Hiltpoltstein Castle

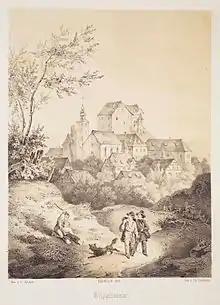
Market town and castle of Hiltpoltstein, lithograph (c. 1840) by Theodor Rothbarth based on a drawing by Carl Käppel

Below the castle, on a plateau, is the "pfleger" mansion from the early 17th century (north wing, "Am Schlosshof 4"), which housed the offices and courtrooms of the Hiltpoltstein "Pflegamt" until 1806. The inner courtyard is reached via the archway of the pfleger castle. Here there is a second, east, wing in front of the castle rock. This 'modern' building (cf. copper plate by Johann Alexander Böner) with its southwards-oriented gable was added in the second half of the 17th century, it was here on the upper storey that the "pfleger" had his residence. The house opposite, with a gable roof, dates to the 17th century ("Am Schlosshof 6") and was first described, erroneously, as the "Neues Schloss" ("New Palace") on a copper plate by Christoph Melchior Roth. This name was, however, constantly used by locals to refer to the pfleger house in contrast to the castle (the "Altes Schloss" or "Old Palace"). To the southwest the courtyard was bounded by a low extension off the chancel to St. Matthew's Church, and, even on the copper plates by Johann Alexander Böner of 1696 and 1699, a surrounding wall can be made out east of the church. Thanks to this enclosing wall, this courtyard was used by the village population as a fortification during the course of several sieges in the Thirty Years' War. Since the 19th century, a small house has stood on the southern side of the courtyard ("Am Schlosshof 8").